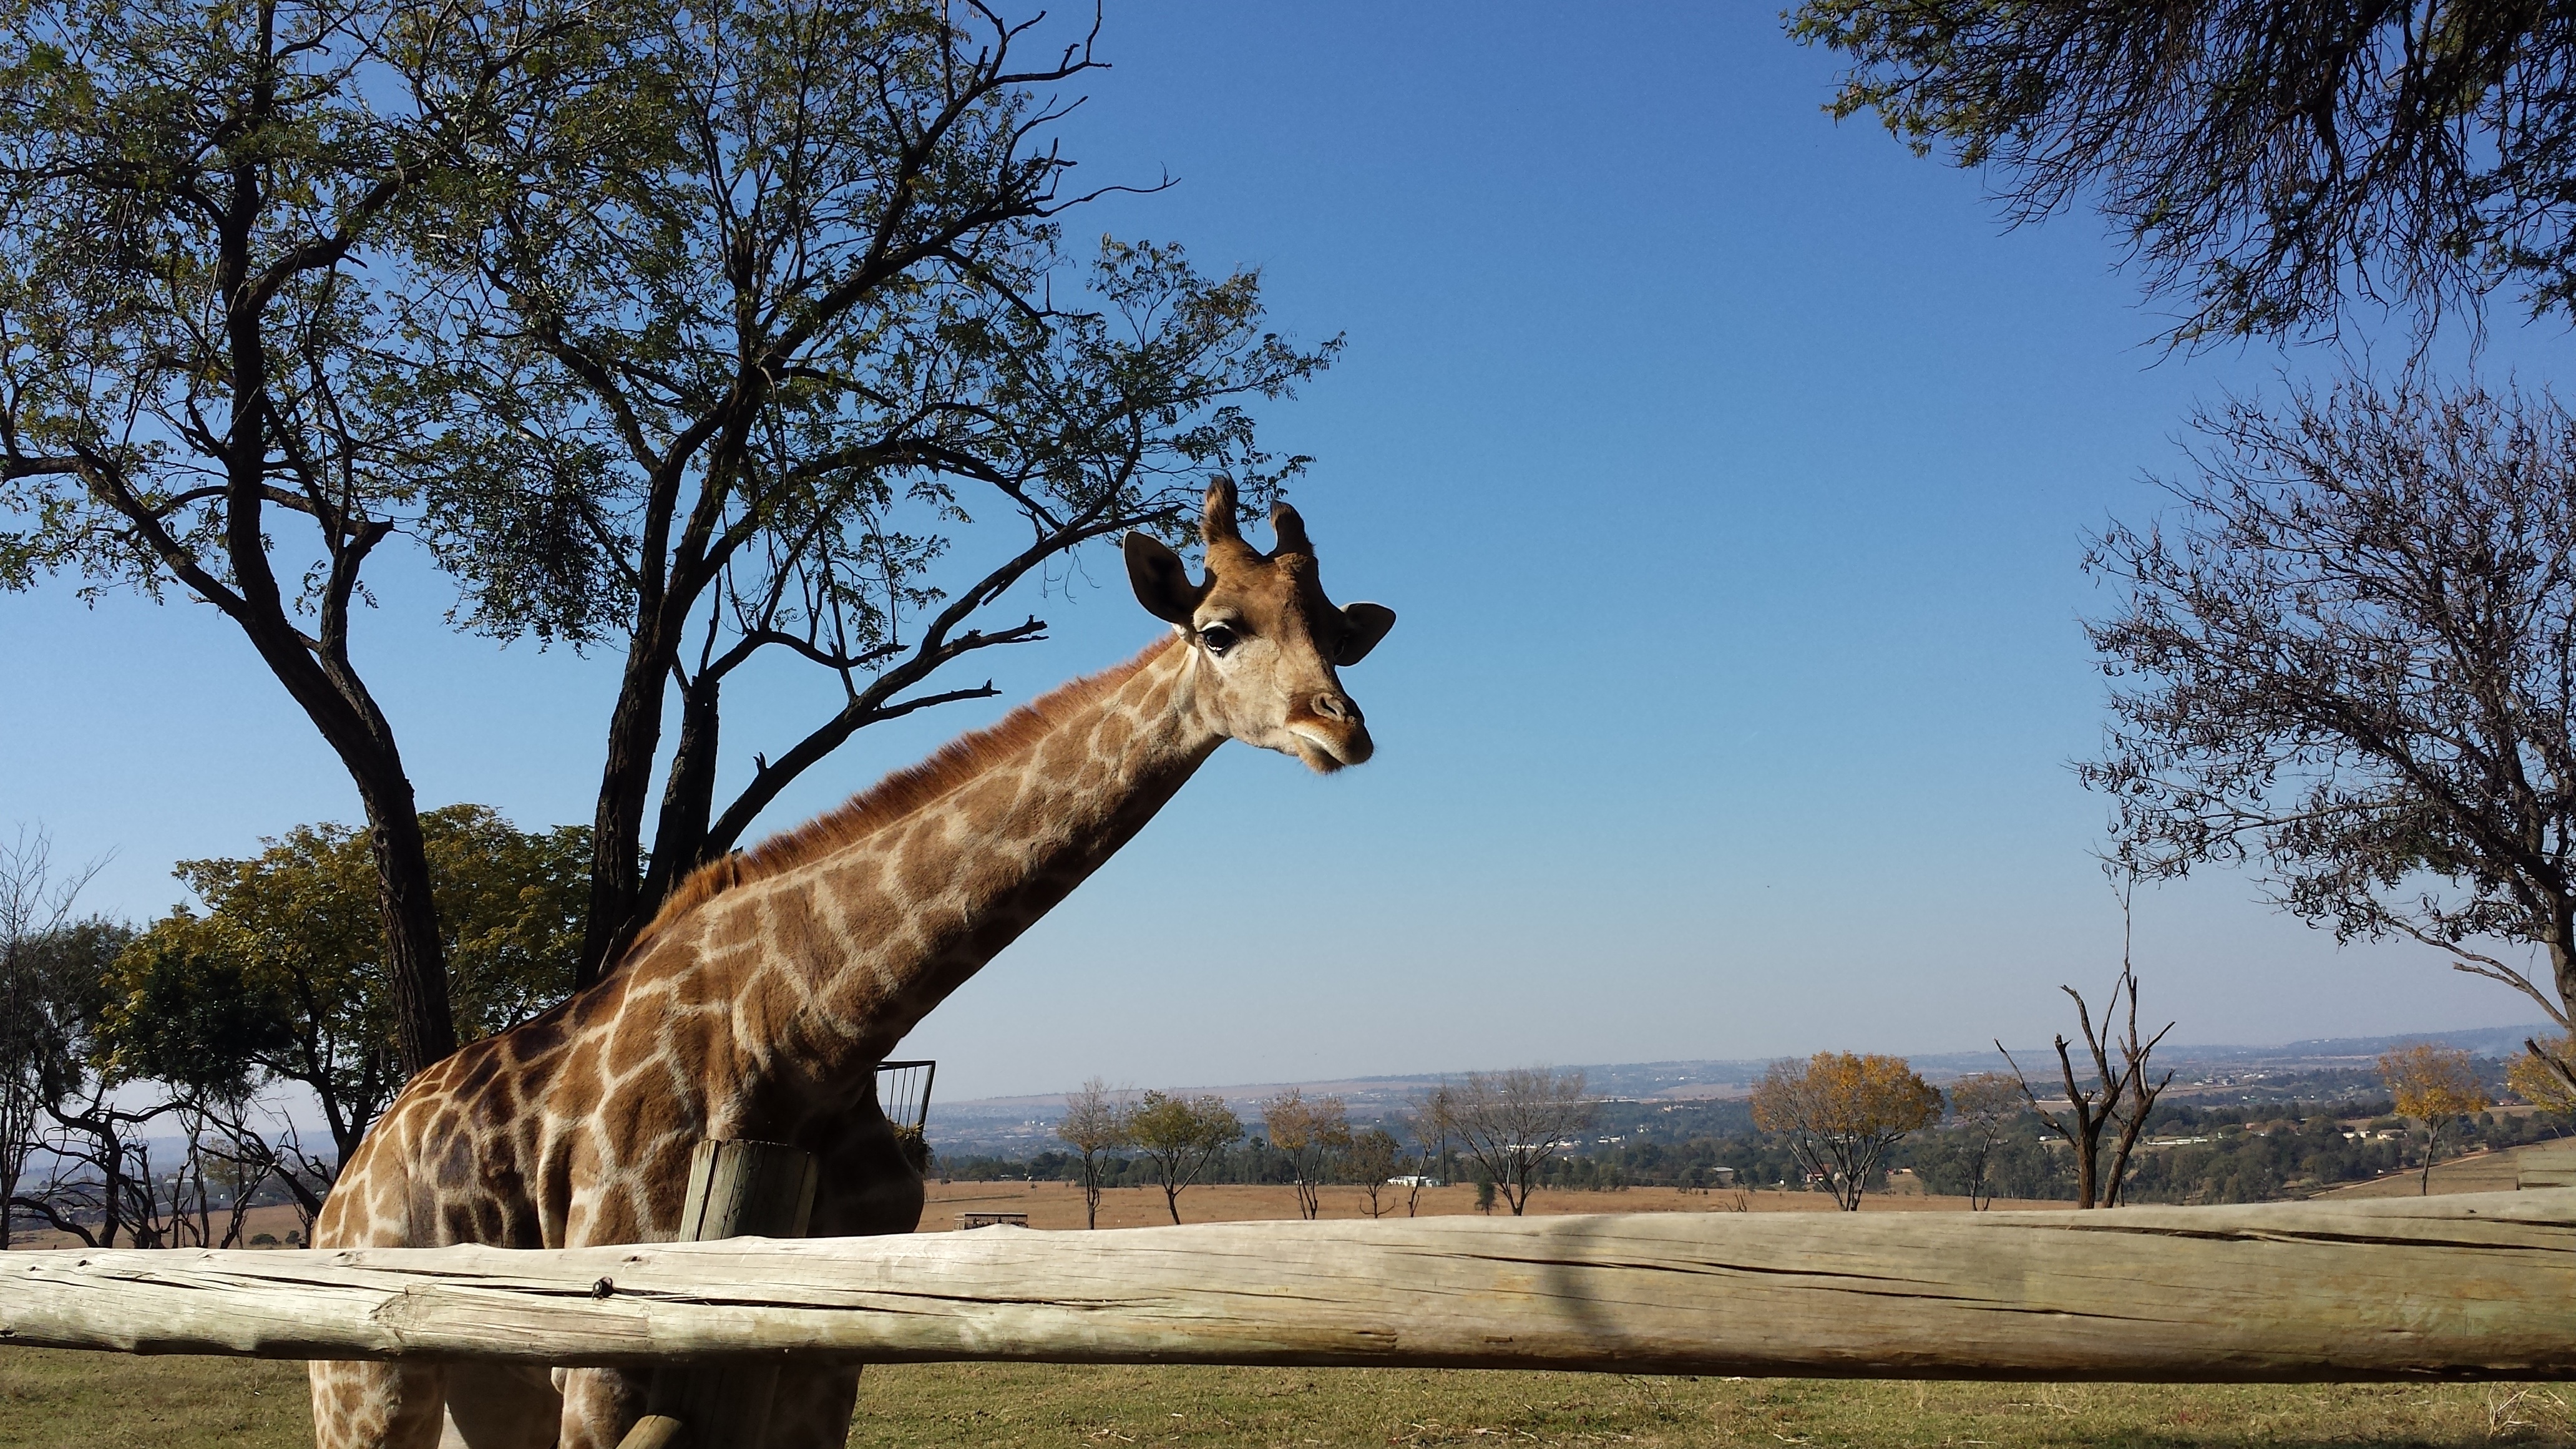
tree, adventure, recreation, wildlife, zoo, africa, park, mammal, fauna, savanna, giraffe, safari, giraffidae, outdoor recreation